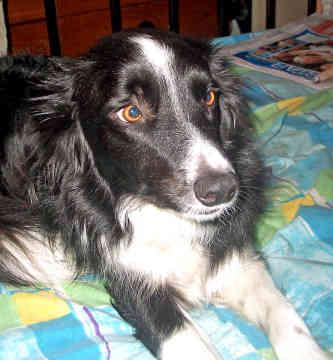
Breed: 227-n000094-collie